PNE AG

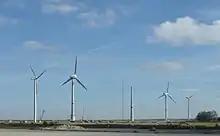
Wind farm in Cuxhaven, in order to test offshore farms

The business model of PNE AG includes planning, building, financing, operating and selling of wind farms. Besides Germany, the company is also active in Hungary, France, Turkey and USA.